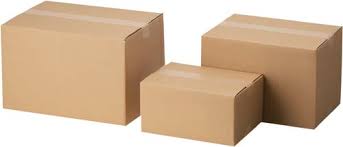
Waste category: cardboard